Clémence de Bourges

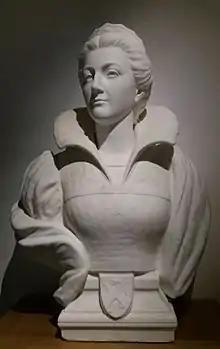
A Scepter of Clémence de Bourges

Clémence de Bourges (c.1530 – c.1563) was a French poet and noblewoman, and a literary figure of the Renaissance.